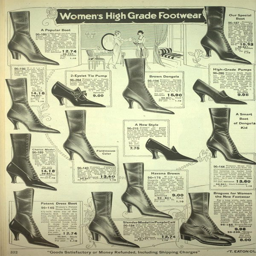
women 's shoes and garment from a catalog # vintage # 1920s # fashion